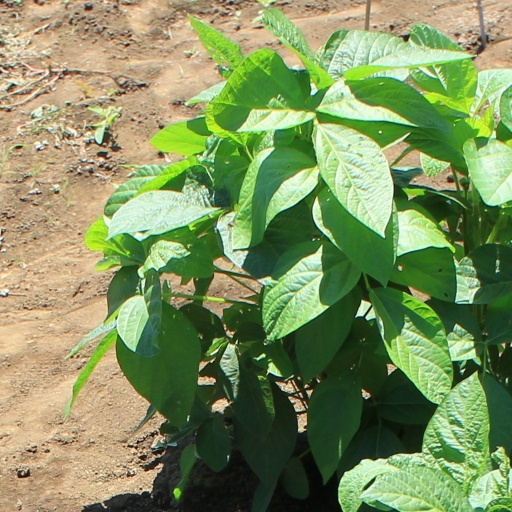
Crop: soybean